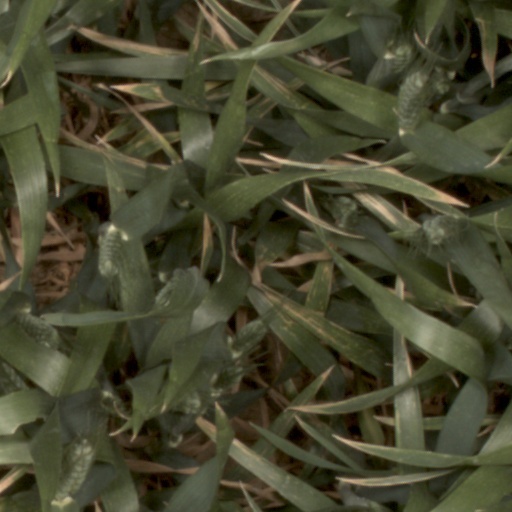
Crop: wheat